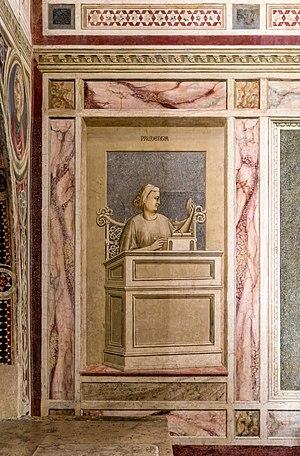
Giotto di Bondone ou Ambrogiotto di Bondone, dit Giotto, né en 1266 ou 1267 à Vespignano ou Romignano, et mort le 8 janvier 1337 à Florence, est un peintre, sculpteur et architecte florentin du Trecento, dont les œuvres sont à l'origine du renouveau de la peinture occidentale. C'est l'influence de sa peinture qui va provoquer le vaste mouvement général de la Renaissance à partir du siècle suivant.